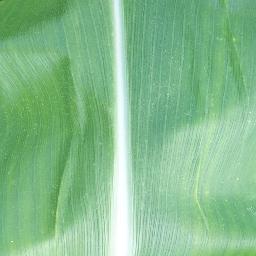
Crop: corn
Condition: (maize)_healthy